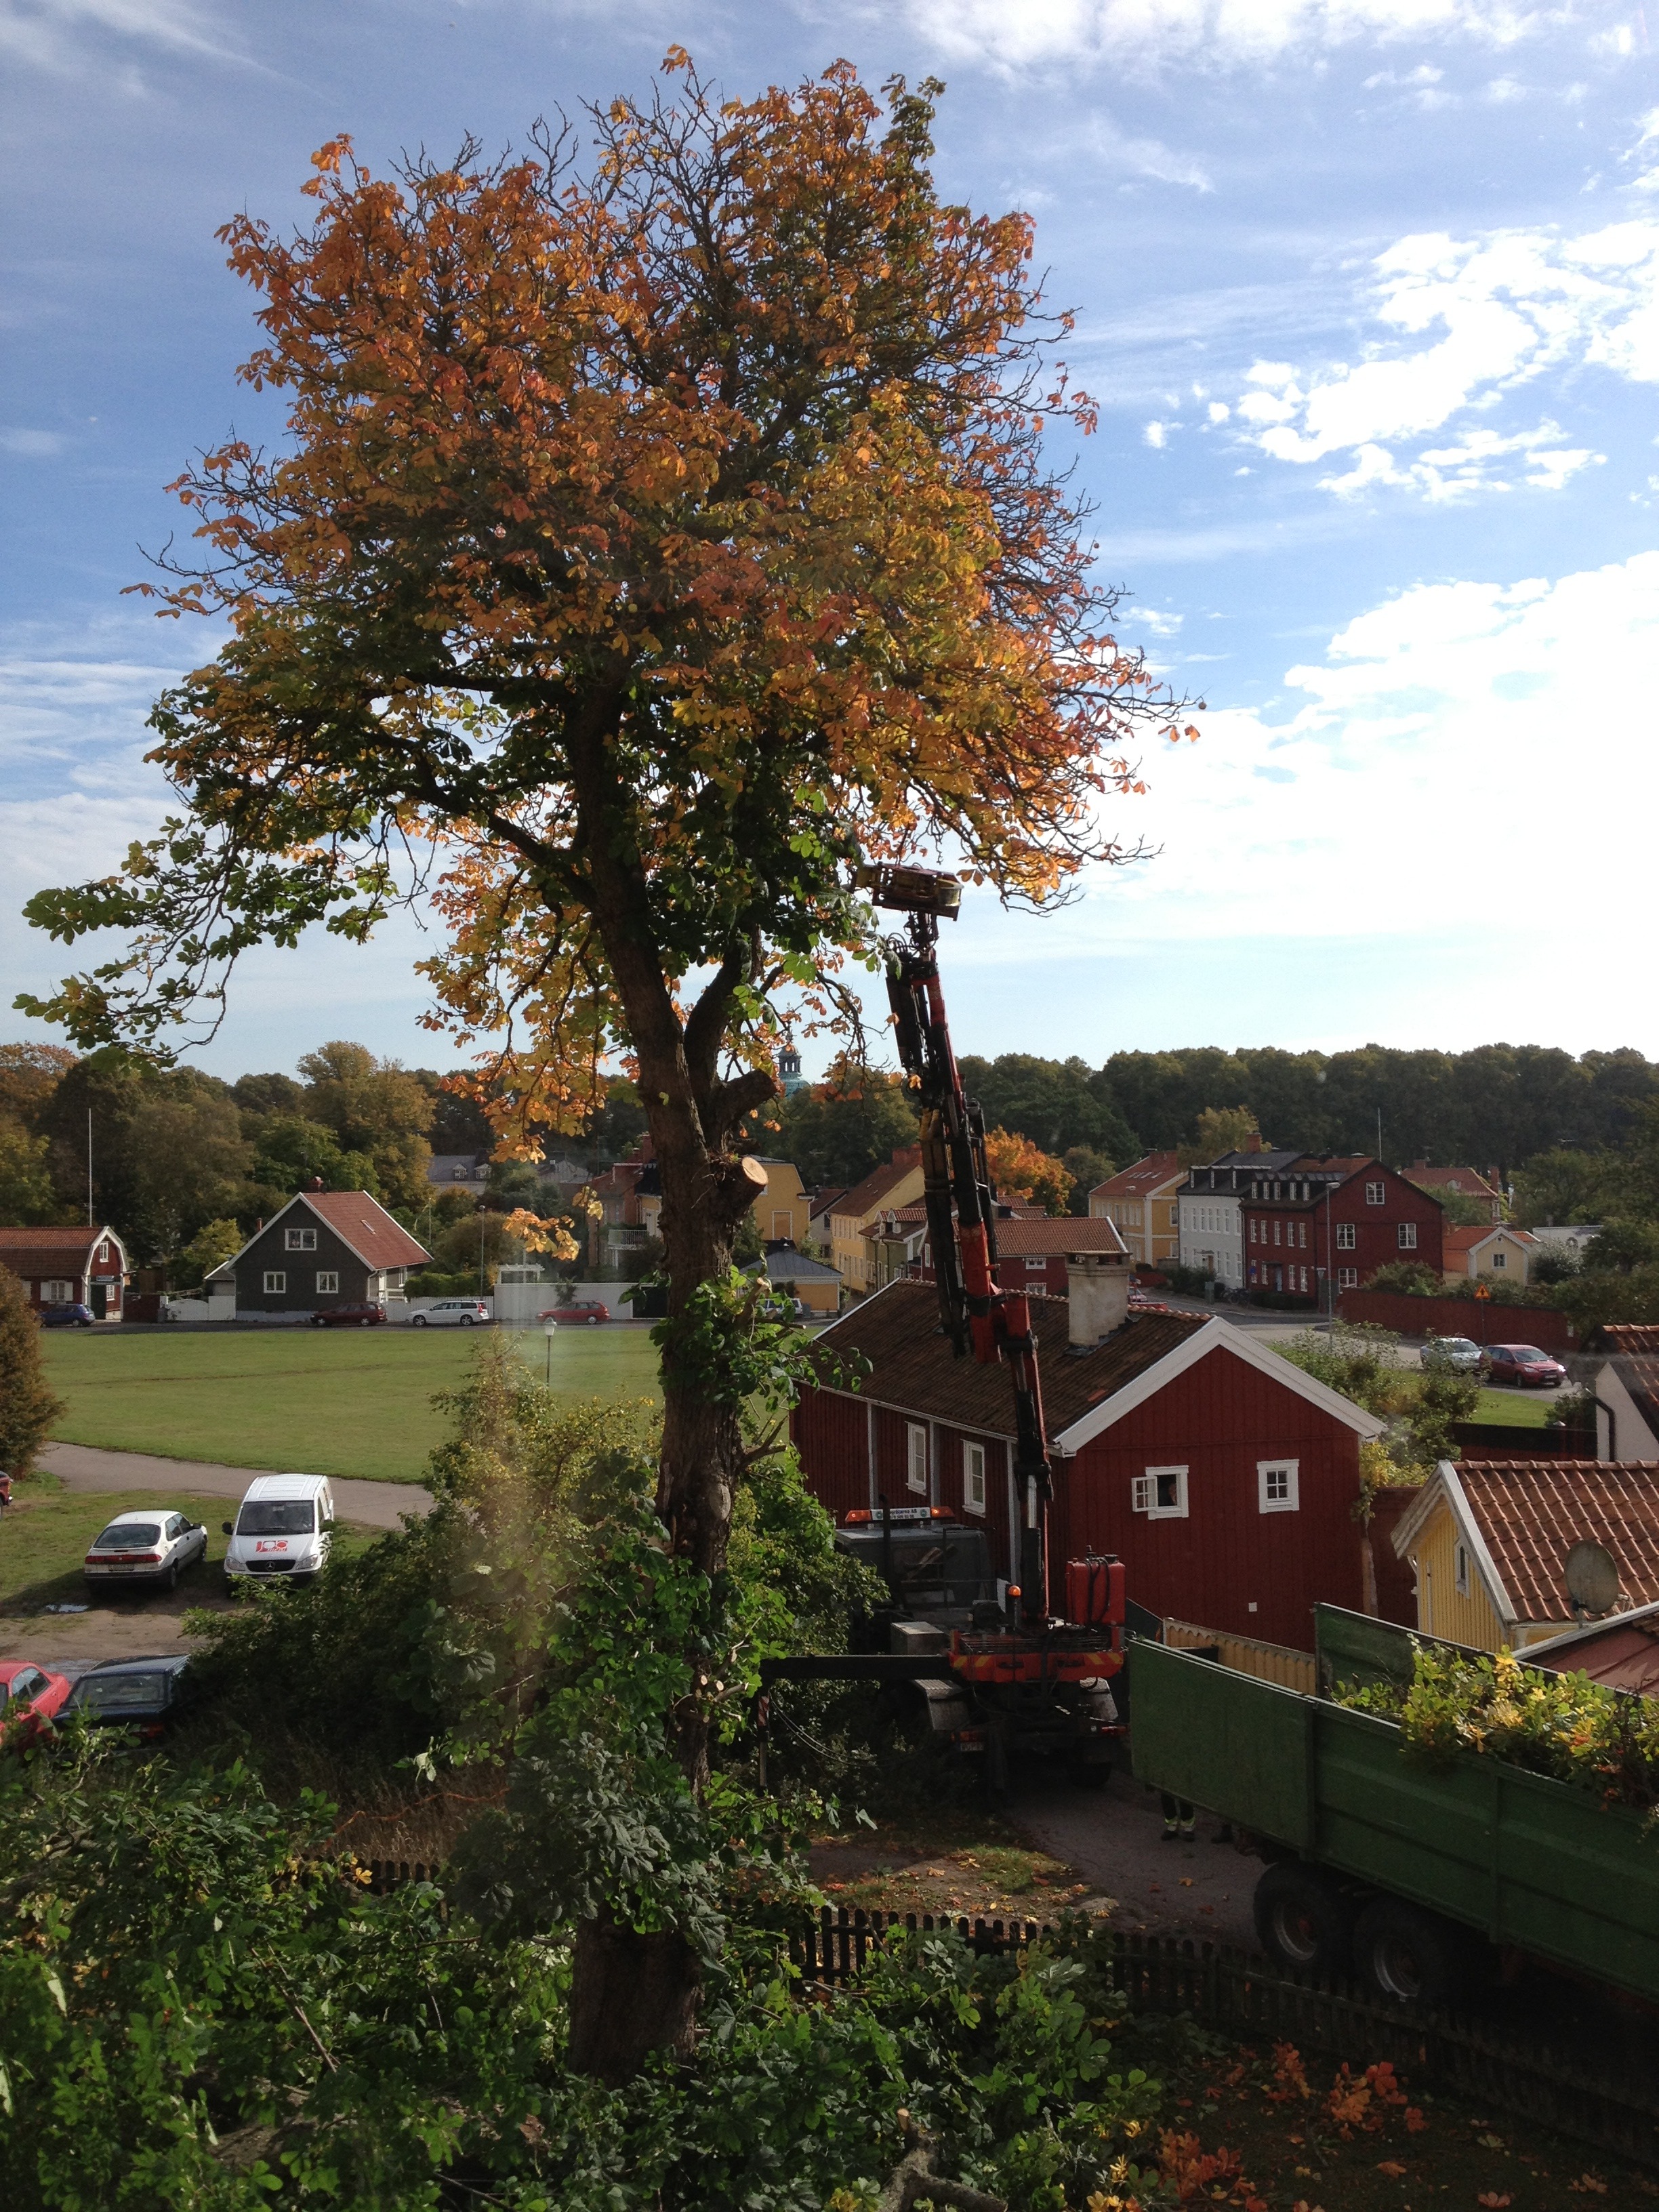
tree, plant, leaf, flower, autumn, garden, season, estate, rural area, tree trimming, woody plant